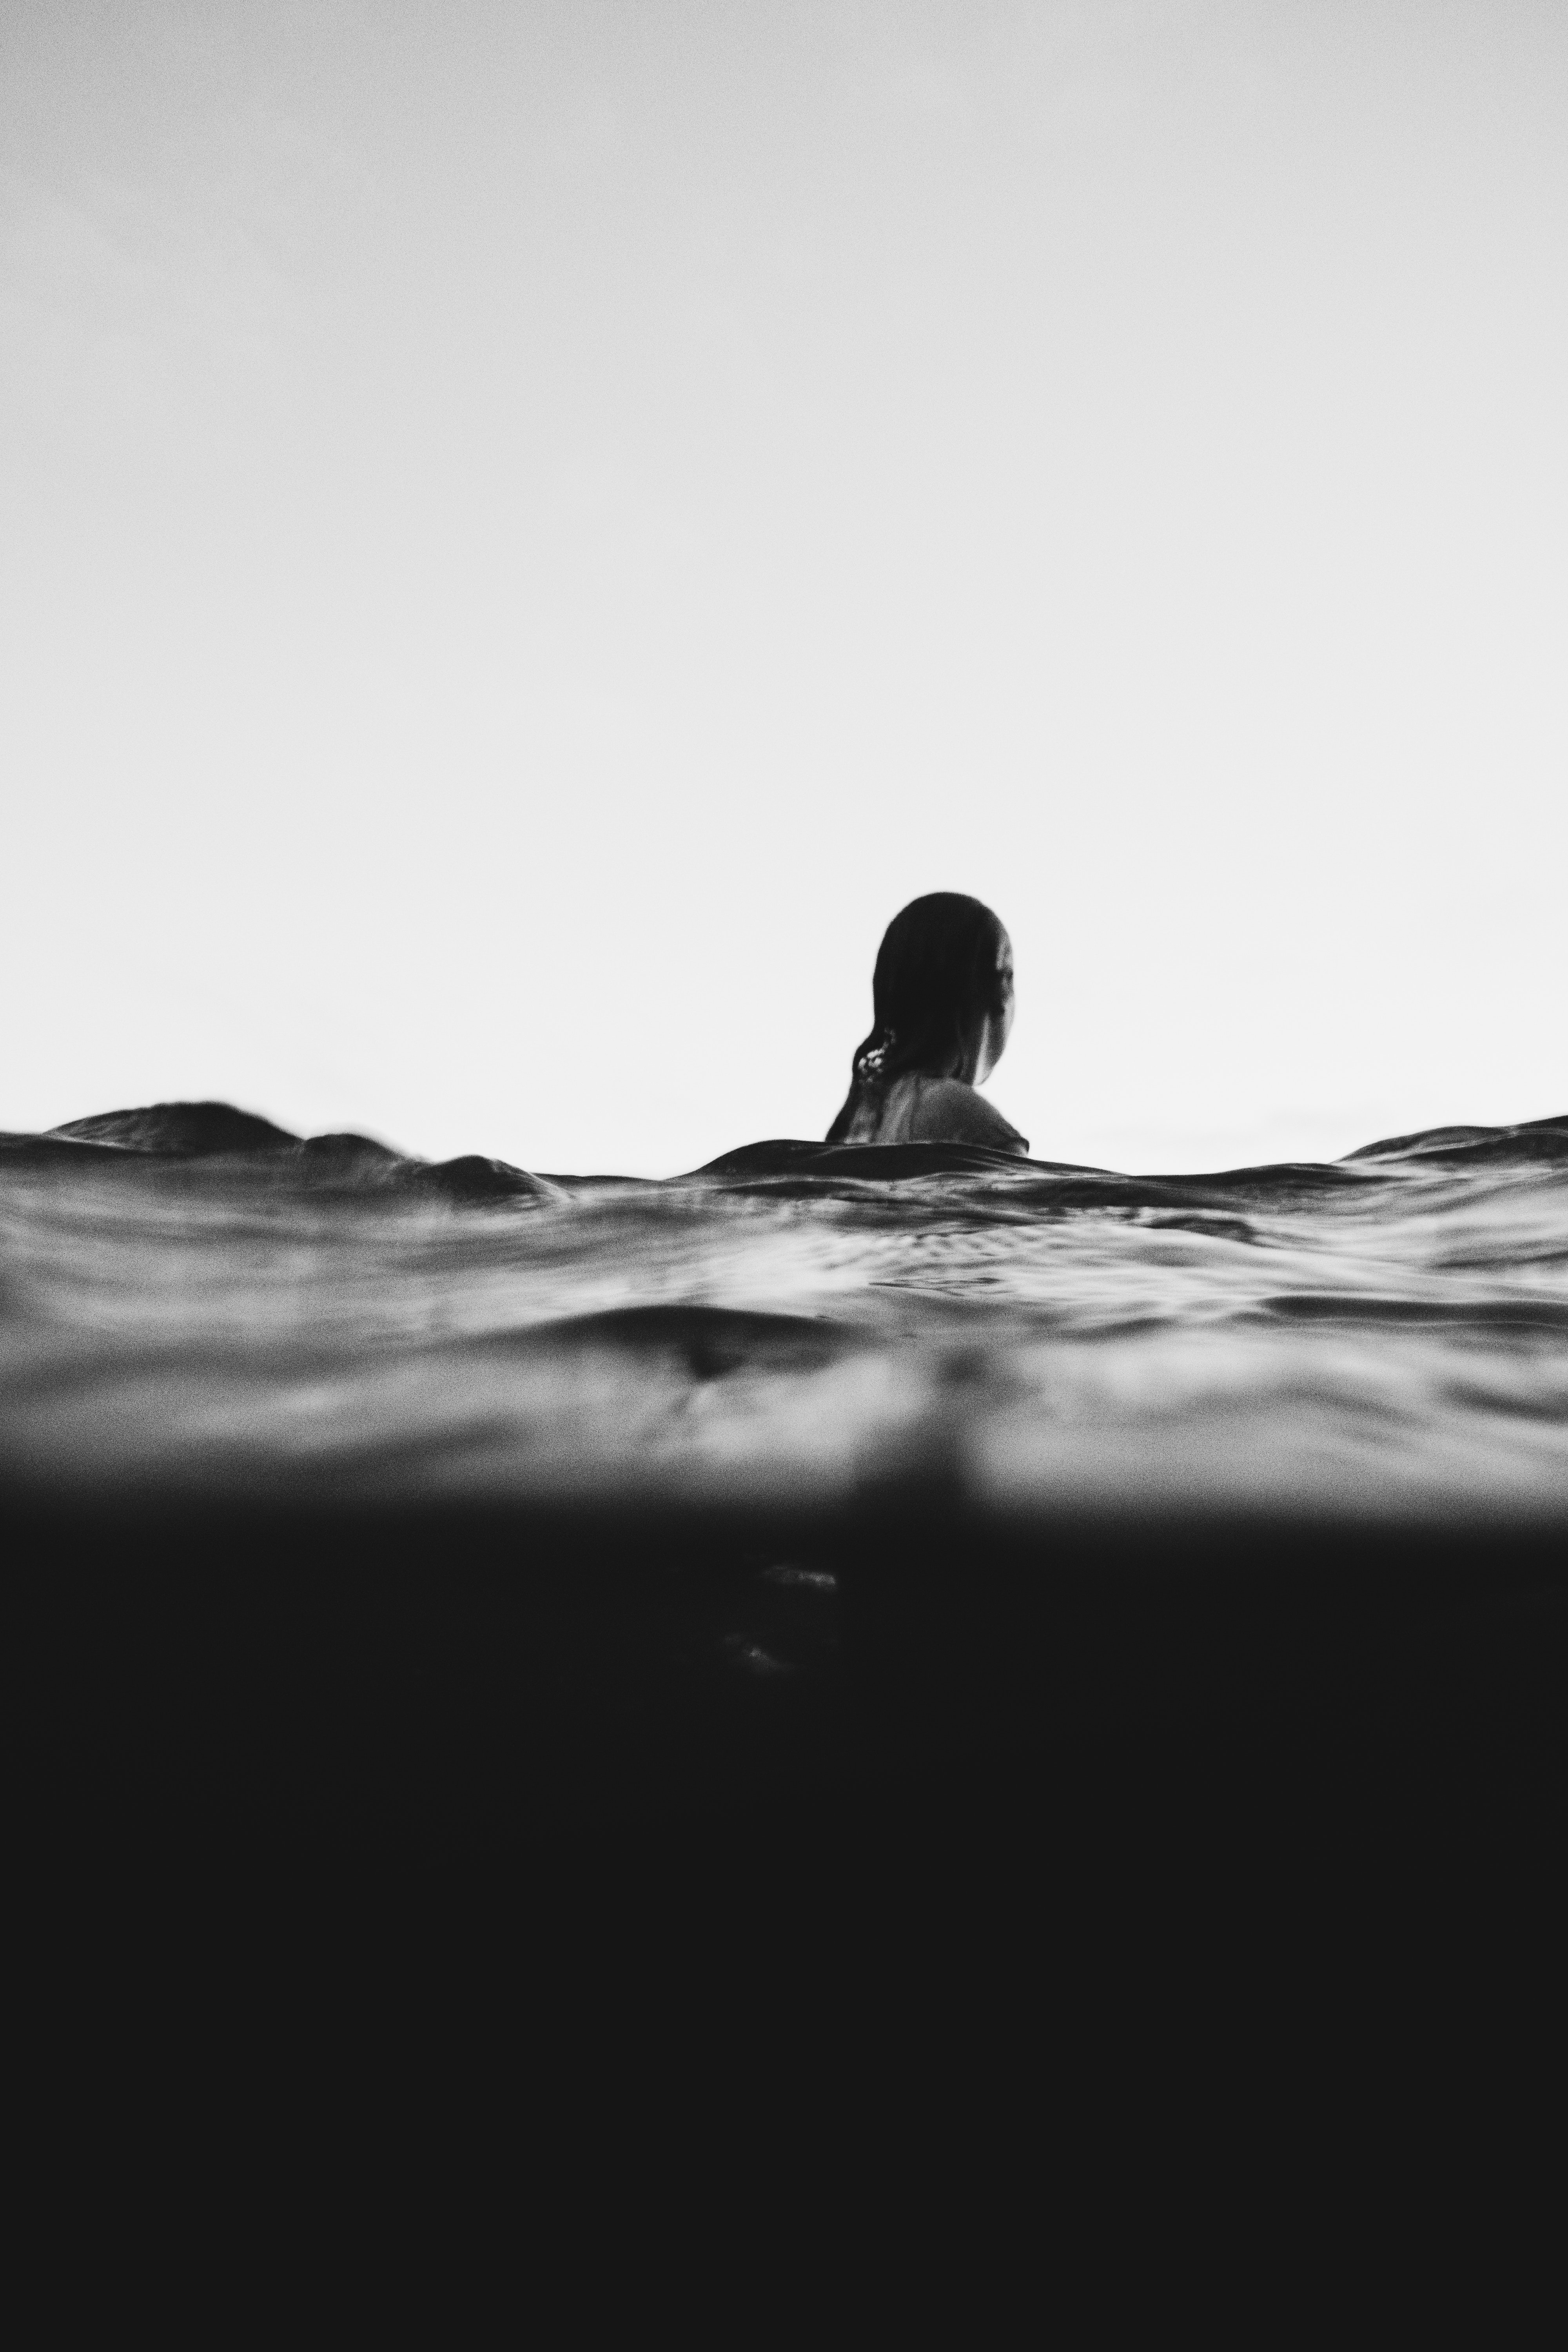
water, black, sky, wave, sea, calm, black and white, monochrome, photography, ocean, horizon, wind wave, monochrome photography, liquid, stock photography, surfing